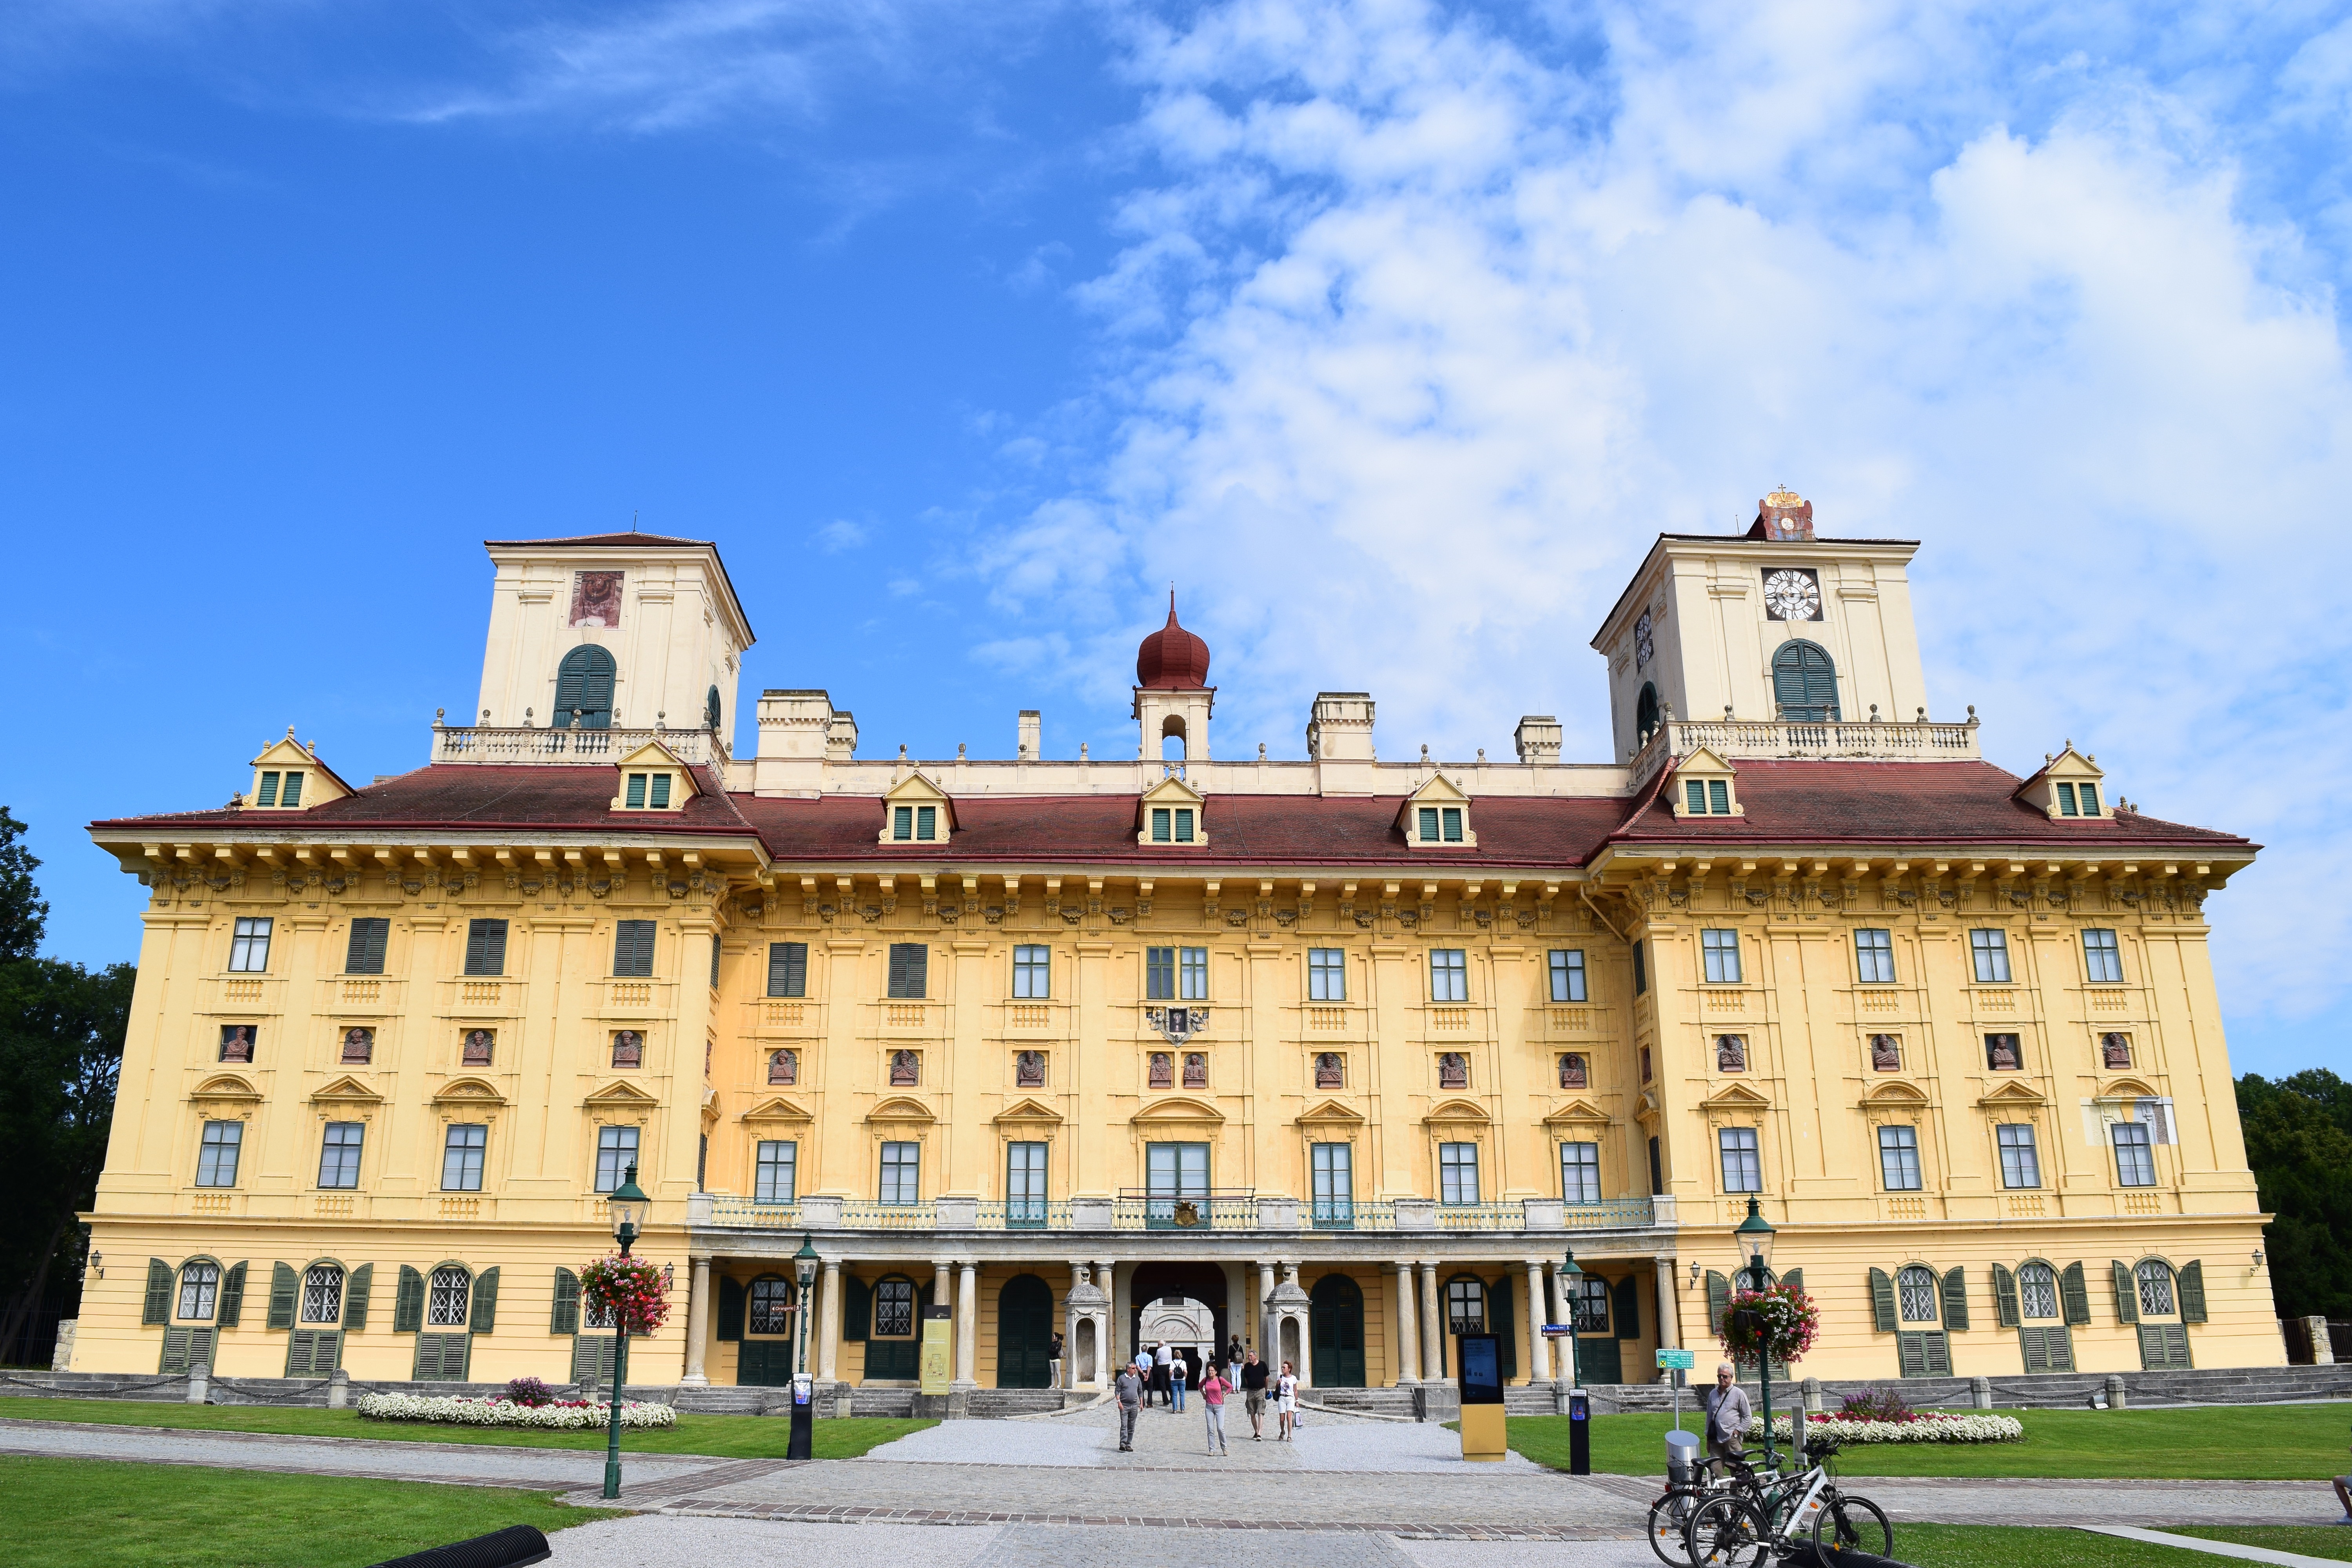
building, chateau, palace, landmark, facade, town square, estate, stately home